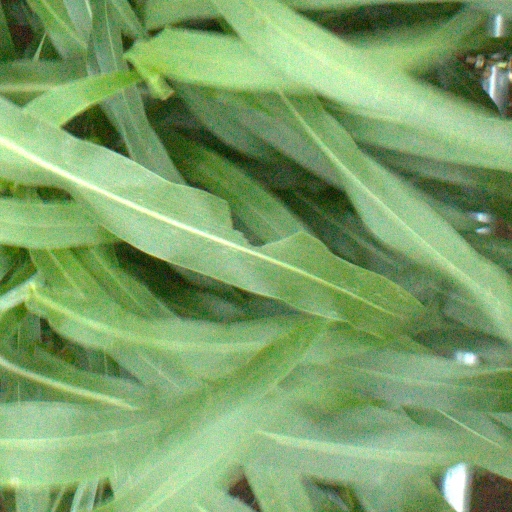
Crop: sorghum